Wildlife of North Macedonia

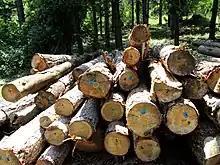
Logged trees near the Radika river

Data deficiency is a significant issue for assessing environmental threats. For example, knowledge about invasive species in lacking. The invasive species that are relatively well studied are generally those that directly affect commercial resources, such as the Colorado potato beetle affecting crops and the Prussian carp reducing native fish populations in Lake Dojran.